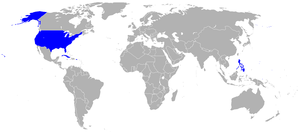
La présidence de Theodore Roosevelt débuta le 14 septembre 1901, date de l'investiture de Theodore Roosevelt en tant que 26ᵉ président des États-Unis après l'assassinat du président McKinley, et prit fin le 4 mars 1909. Membre du Parti républicain, Roosevelt était alors vice-président des États-Unis depuis seulement 194 jours quand il accéda à la présidence. Il se présenta pour un mandat complet de quatre ans à l'élection présidentielle de 1904 et fut élu à une majorité écrasante. Son secrétaire à la Guerre William Howard Taft lui succéda à la Maison-Blanche.